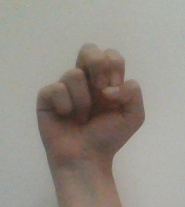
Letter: gaaf